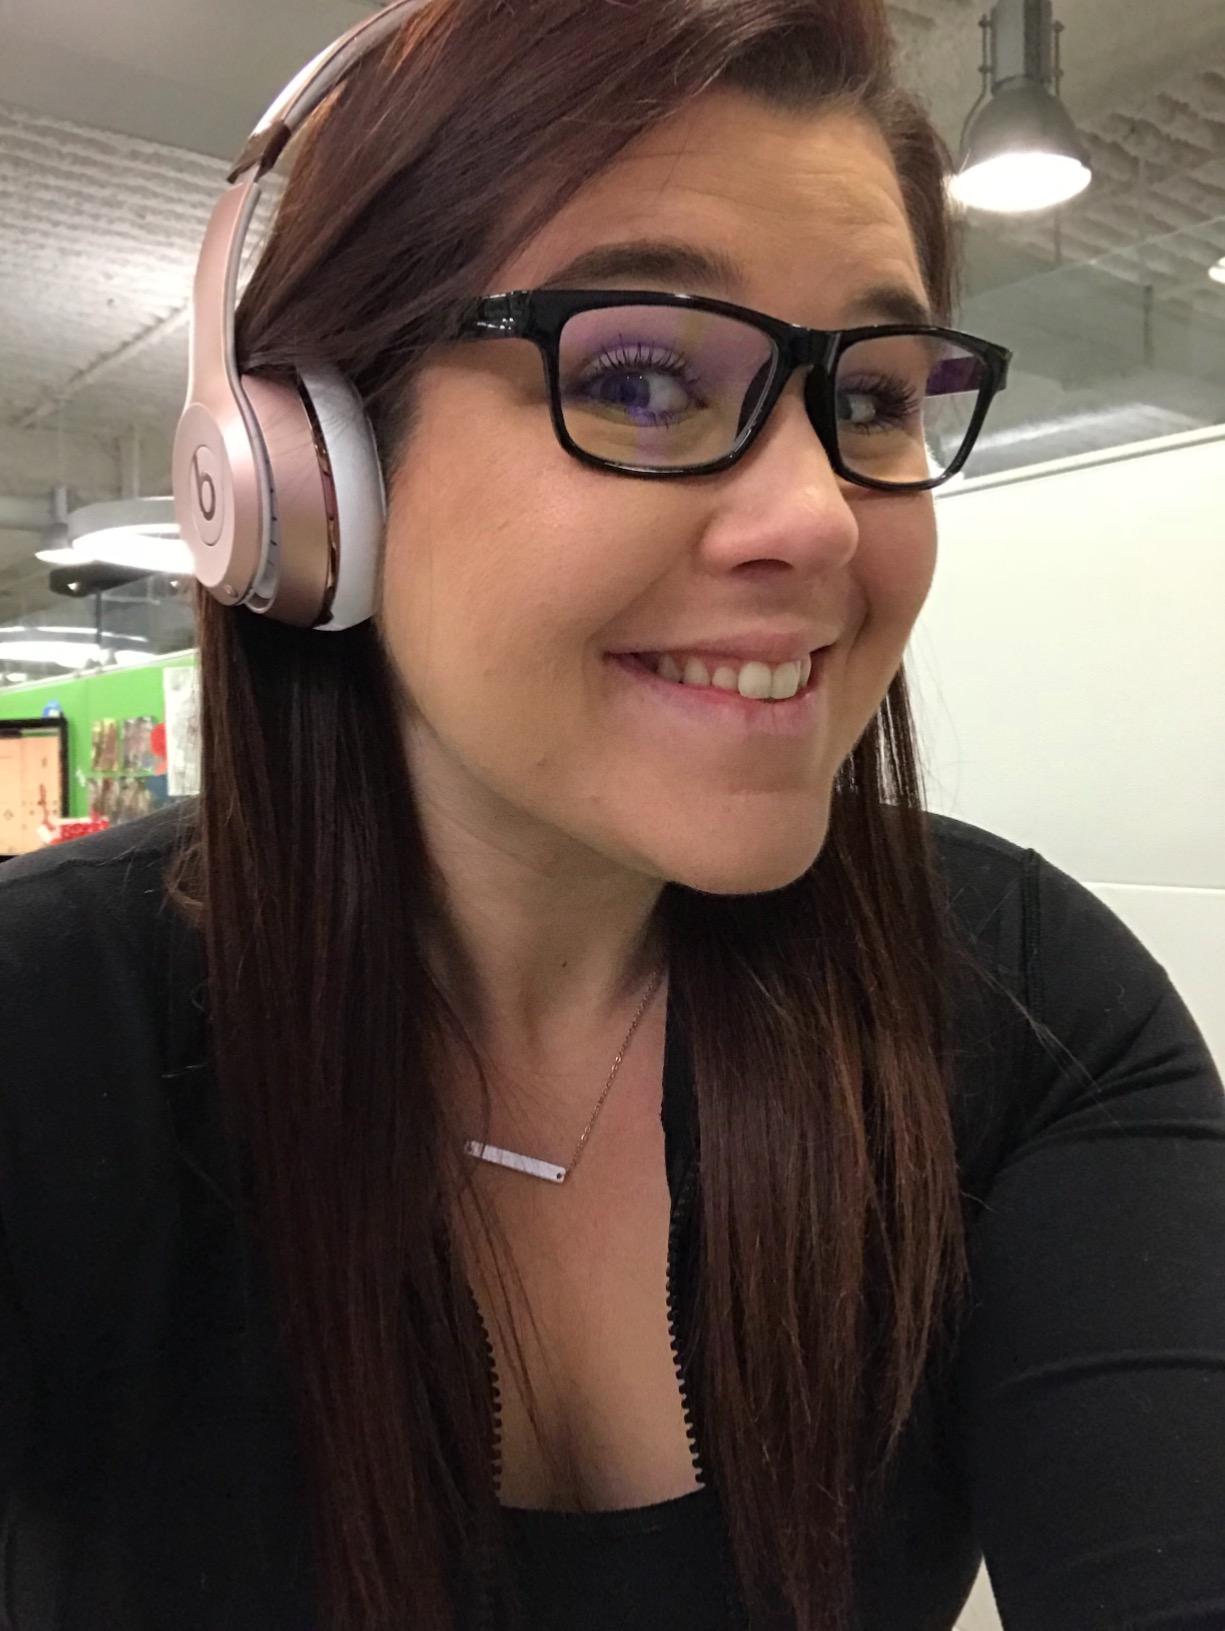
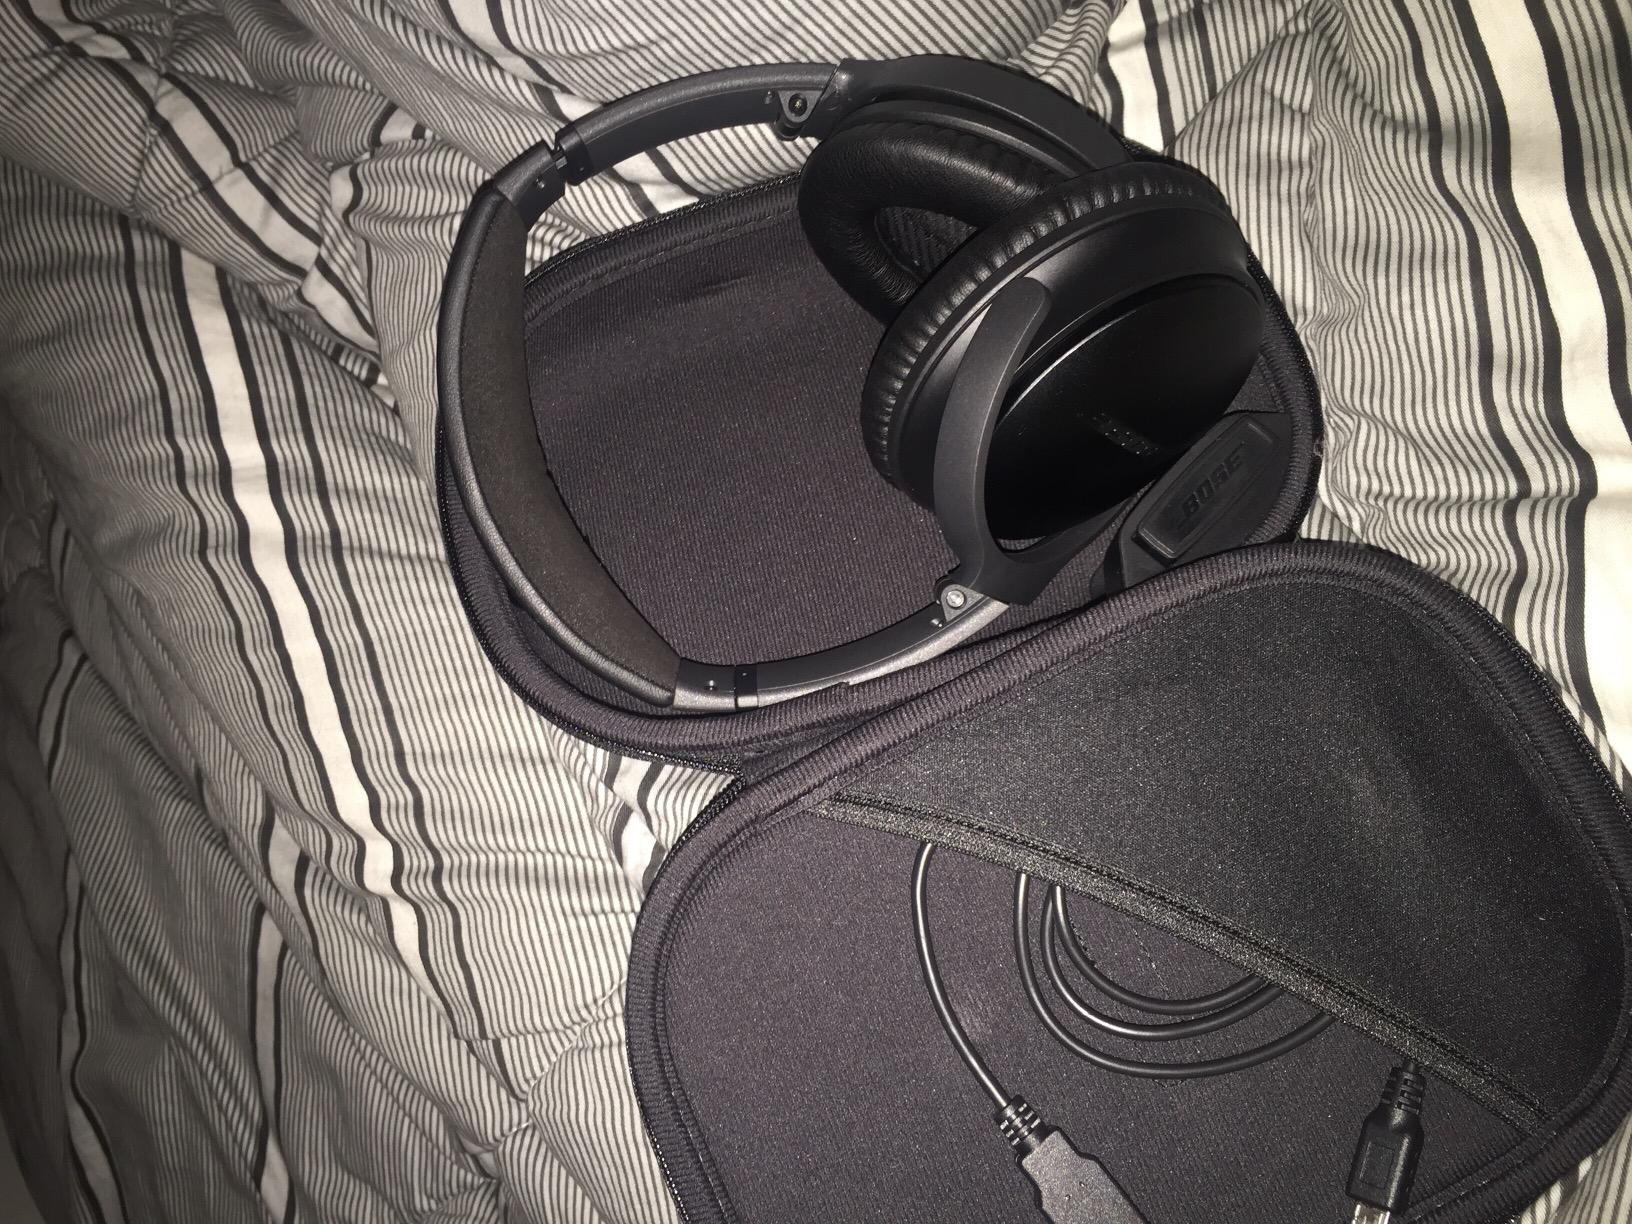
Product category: headphones
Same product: no